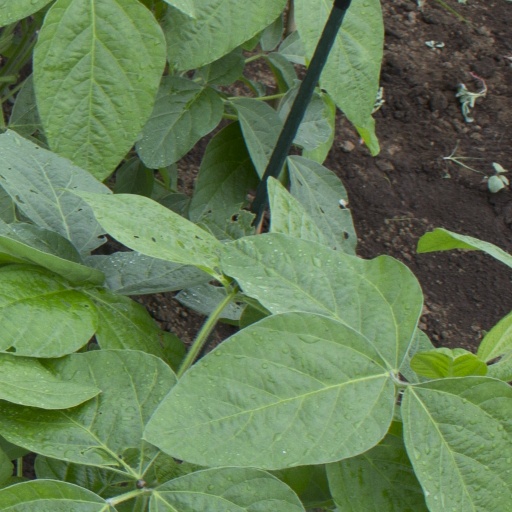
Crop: soybean